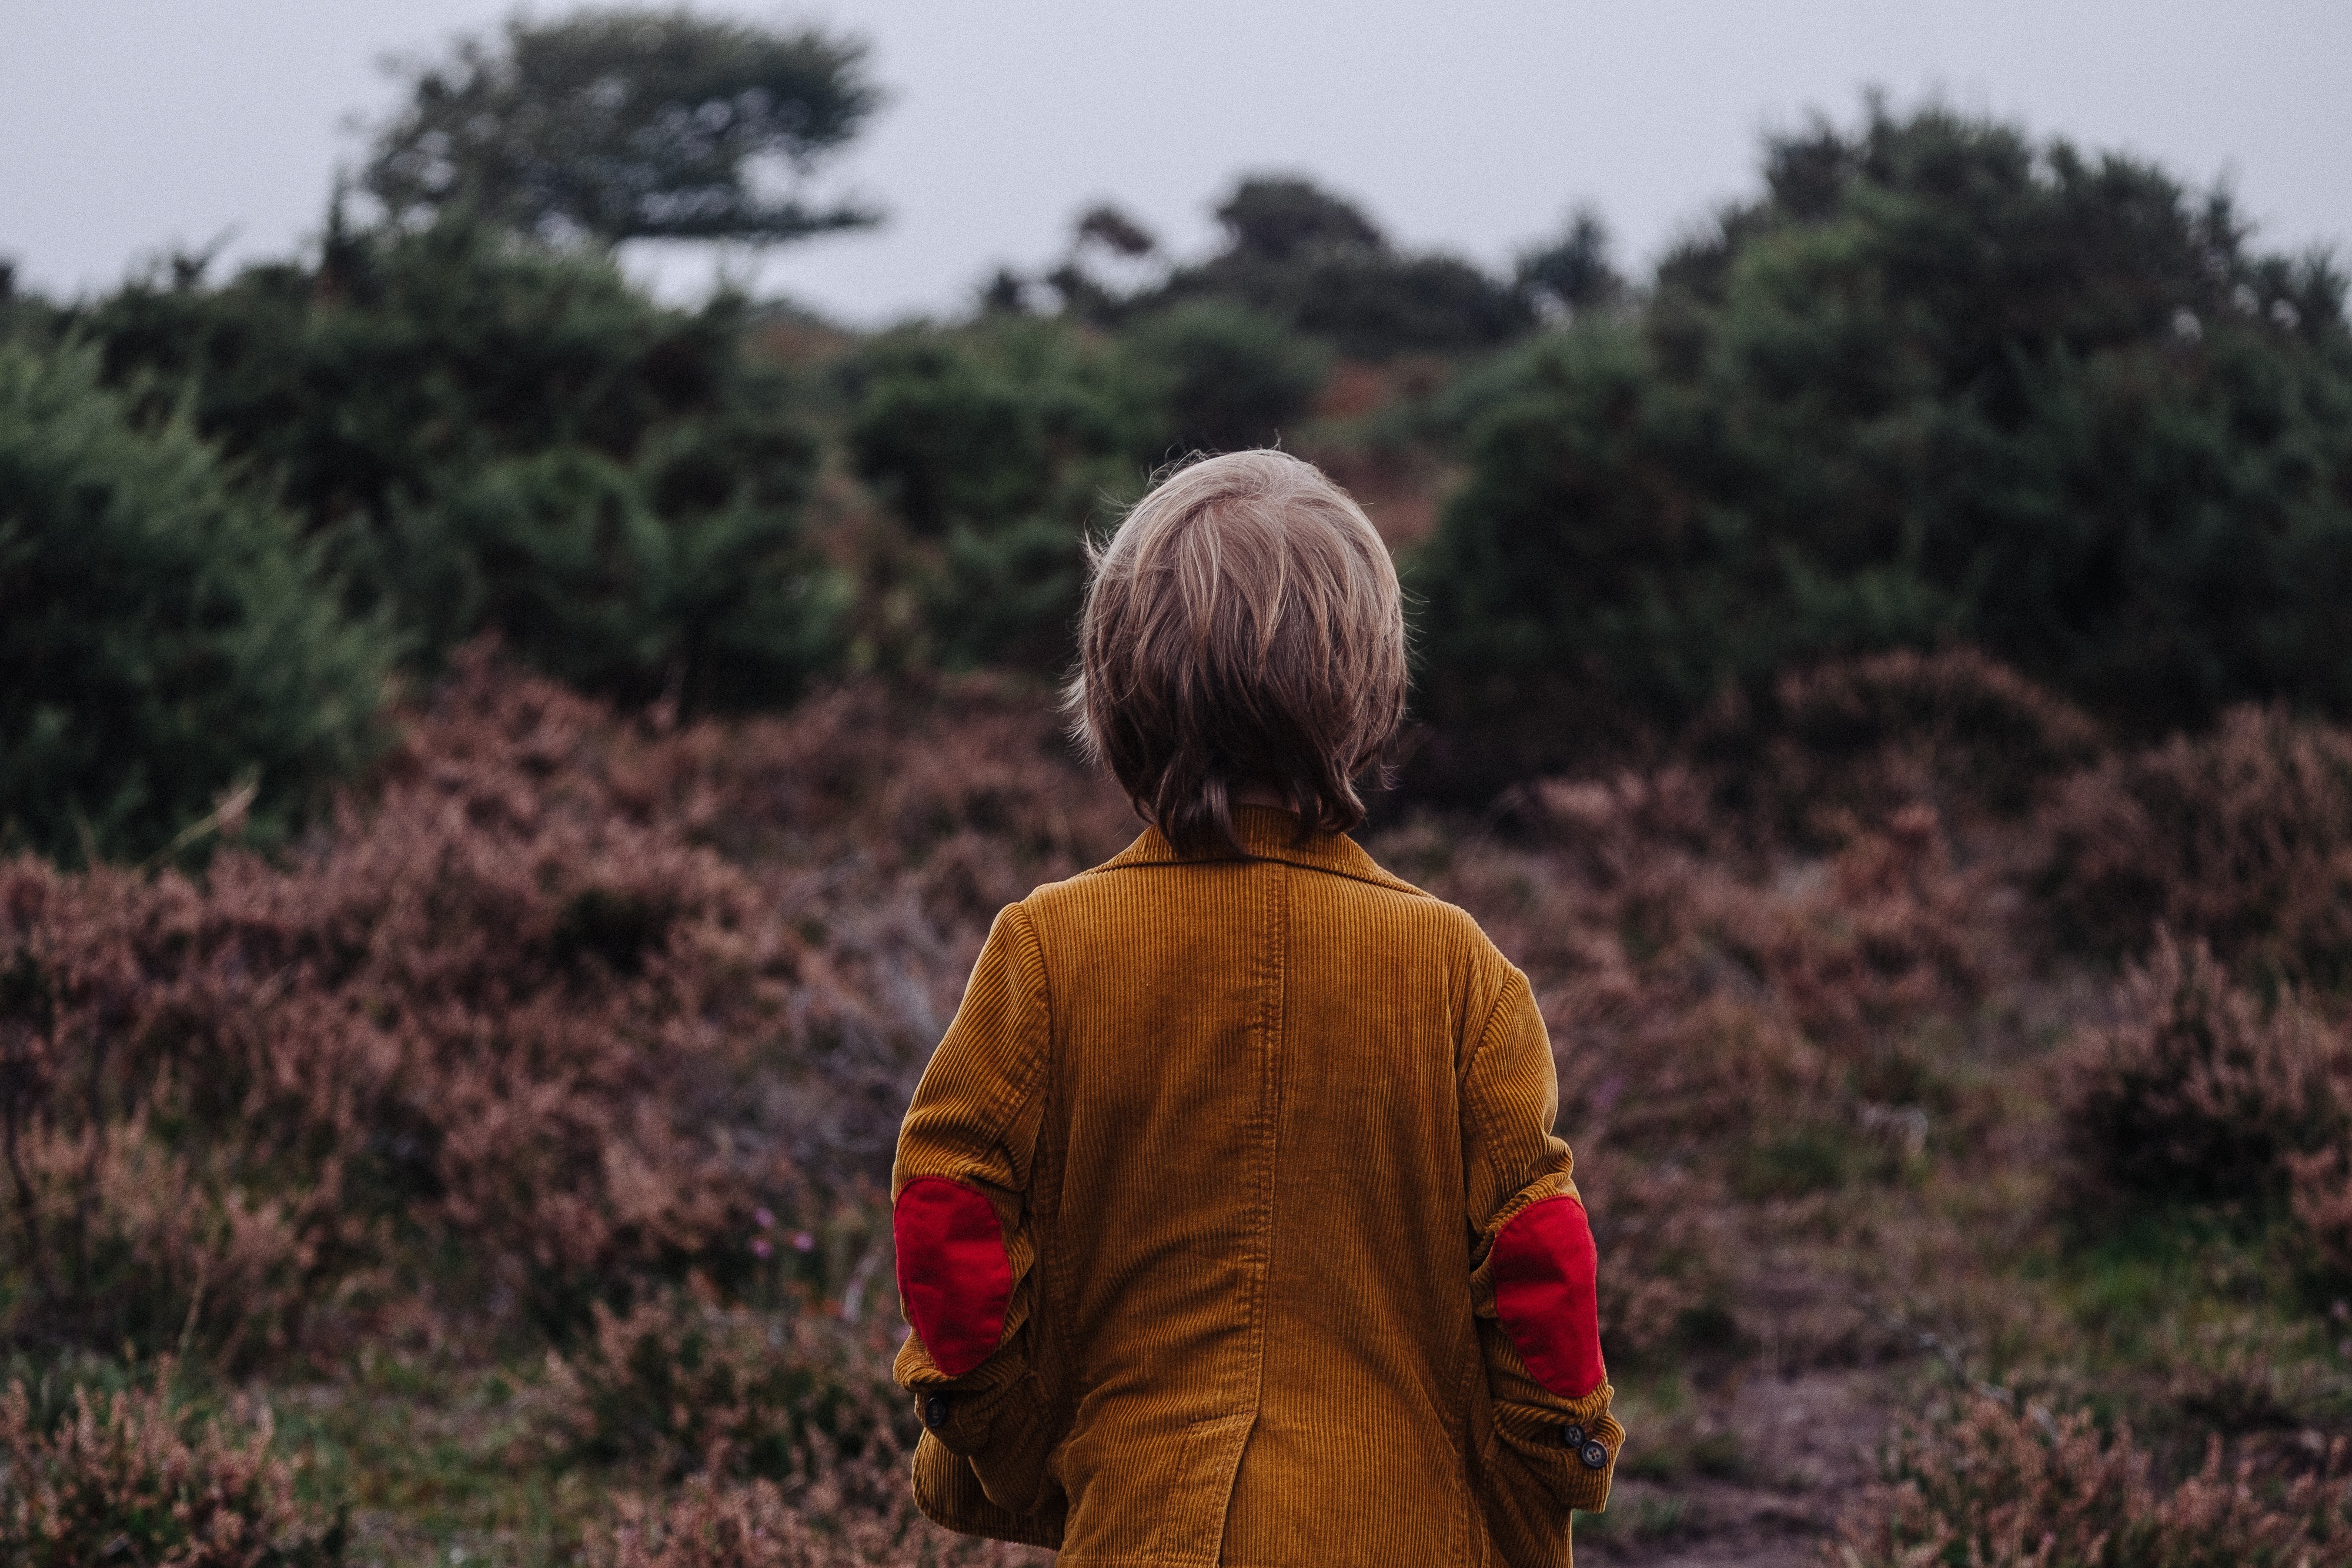
landscape, tree, nature, forest, grass, wilderness, person, people, plant, field, prairie, flower, boy, kid, autumn, child, agriculture, blonde, childhood, curiosity, outdoors, head, exploring, habitat, rural area, grass family